The Blue Straw Hat

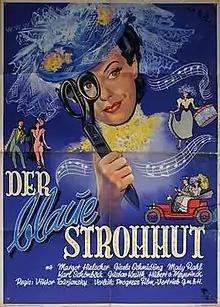

The Blue Straw Hat is a 1949 West German period comedy film directed by Viktor Tourjansky and starring Margot Hielscher, Karl Schönböck and Mady Rahl. It was shot at the Bavaria Studios in Munich and on location in the city's Nymphenburg Palace Park. The film's sets were designed by the art director Max Mellin and Max Seefelder. It is based on the play of the same title by Friedrich Michael.